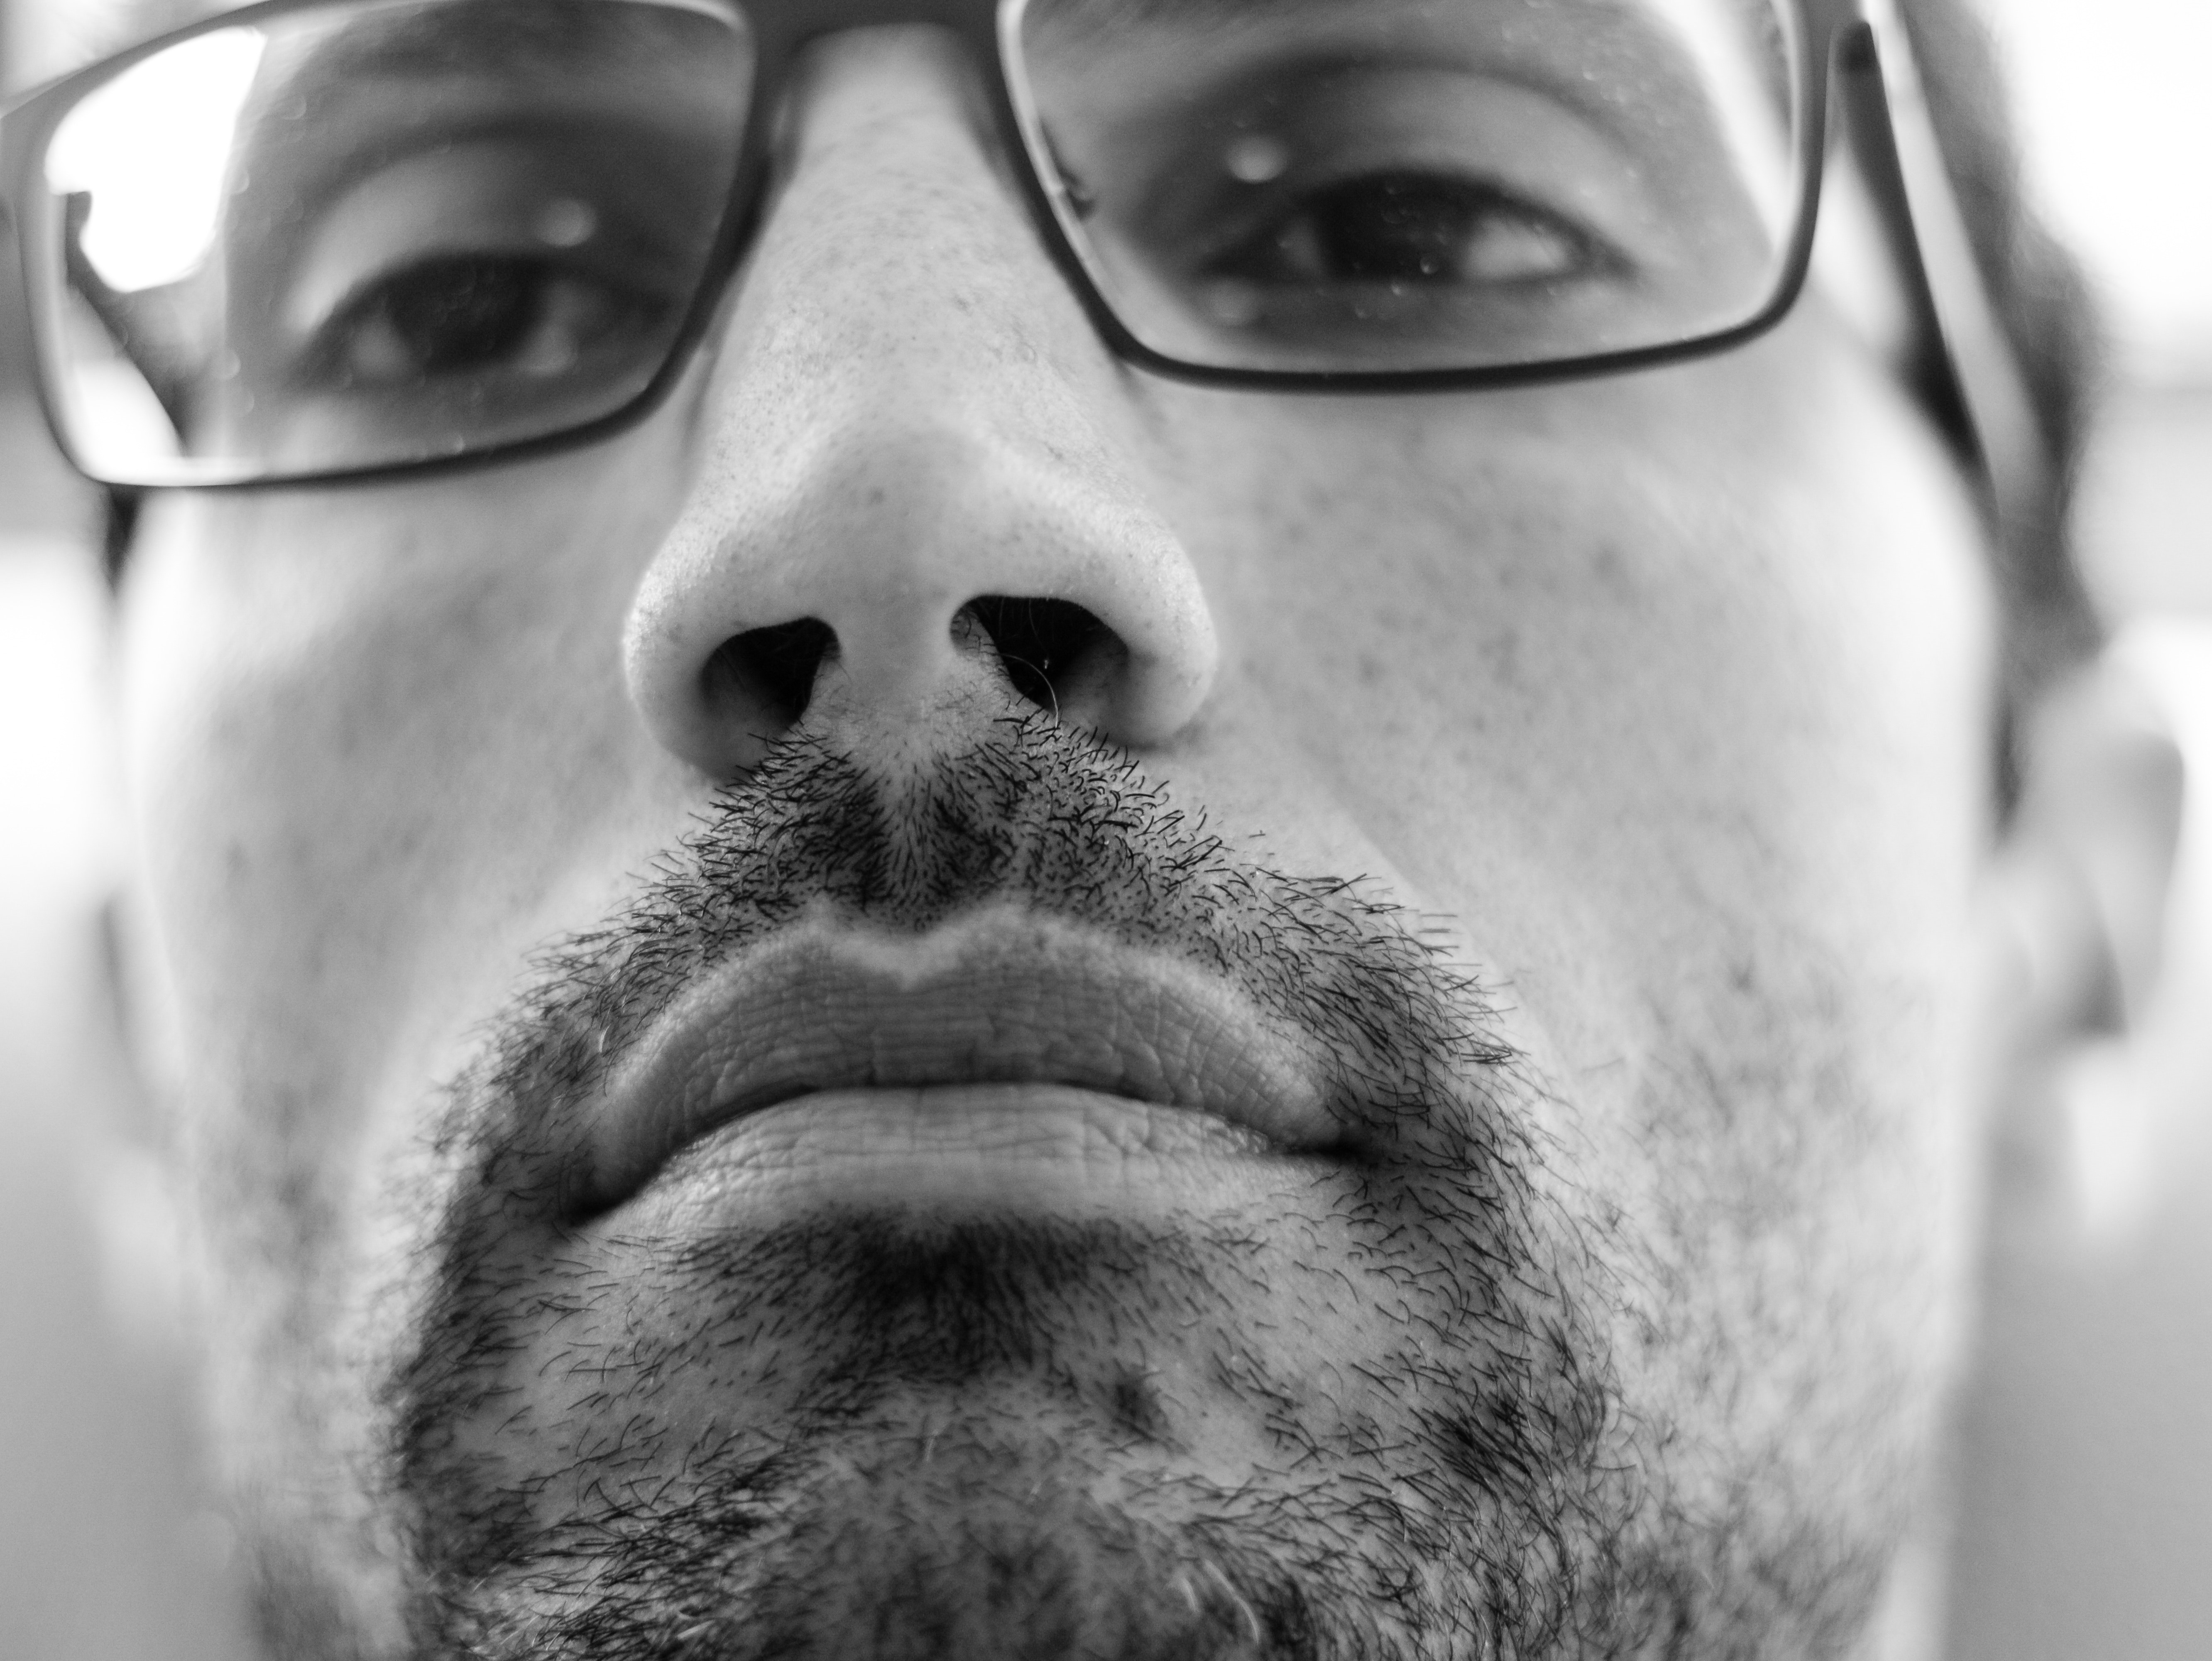
facial hair, face, hair, beard, white, moustache, eyewear, chin, head, nose, glasses, black and white, close up, hairstyle, human, forehead, monochrome, eye, mouth, photography, portrait, monochrome photography, jaw, smile, portrait photography, style